Francis P. Hammerberg

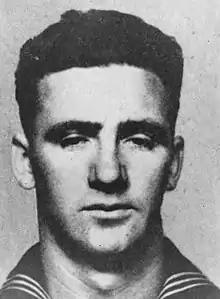
Boatswain's Mate 2nd Class Owen Francis Patrick Hammerberg

Owen Francis Patrick Hammerberg (May 31, 1920 – February 17, 1945) was a United States Navy diver who received the Medal of Honor posthumously for rescuing two fellow divers.